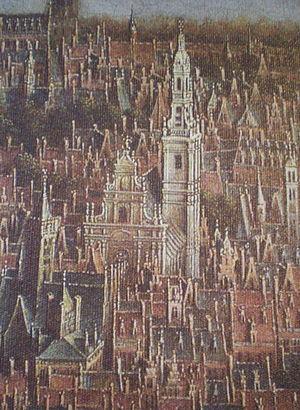
Église des jésuites de Bruxelles, vers 1664. Détail de la «Vue de Bruxelles» de Jan Baptist Bonnecroy - Musée des Beaux-Arts de Belgique
Le Collège Saint-Michel est un établissement scolaire catholique, situé à Etterbeek (Bruxelles). Le bâtiment actuel fut construit en 1905 pour remplacer l'ancien collège du centre ville devenu trop exigu. Le pouvoir organisateur du collège est jésuite, même si la plupart des professeurs sont aujourd'hui laïcs.
Le Sint-Jan Berchmanscollege est une institution catholique d'enseignement secondaire néerlandophone situé rue des Ursulines 4 à Bruxelles, à proximité de l'église Notre-Dame de la Chapelle et de la gare de Bruxelles-Chapelle. Chronologiquement deuxième collège jésuite de Bruxelles il a été fondé sous le nom de collège Saint-Michel en 1835, peu après le retour des jésuites dans une Belgique nouvellement indépendante.